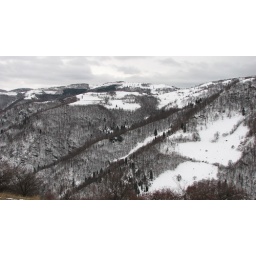
Apuseni mountains near Tarnita lake